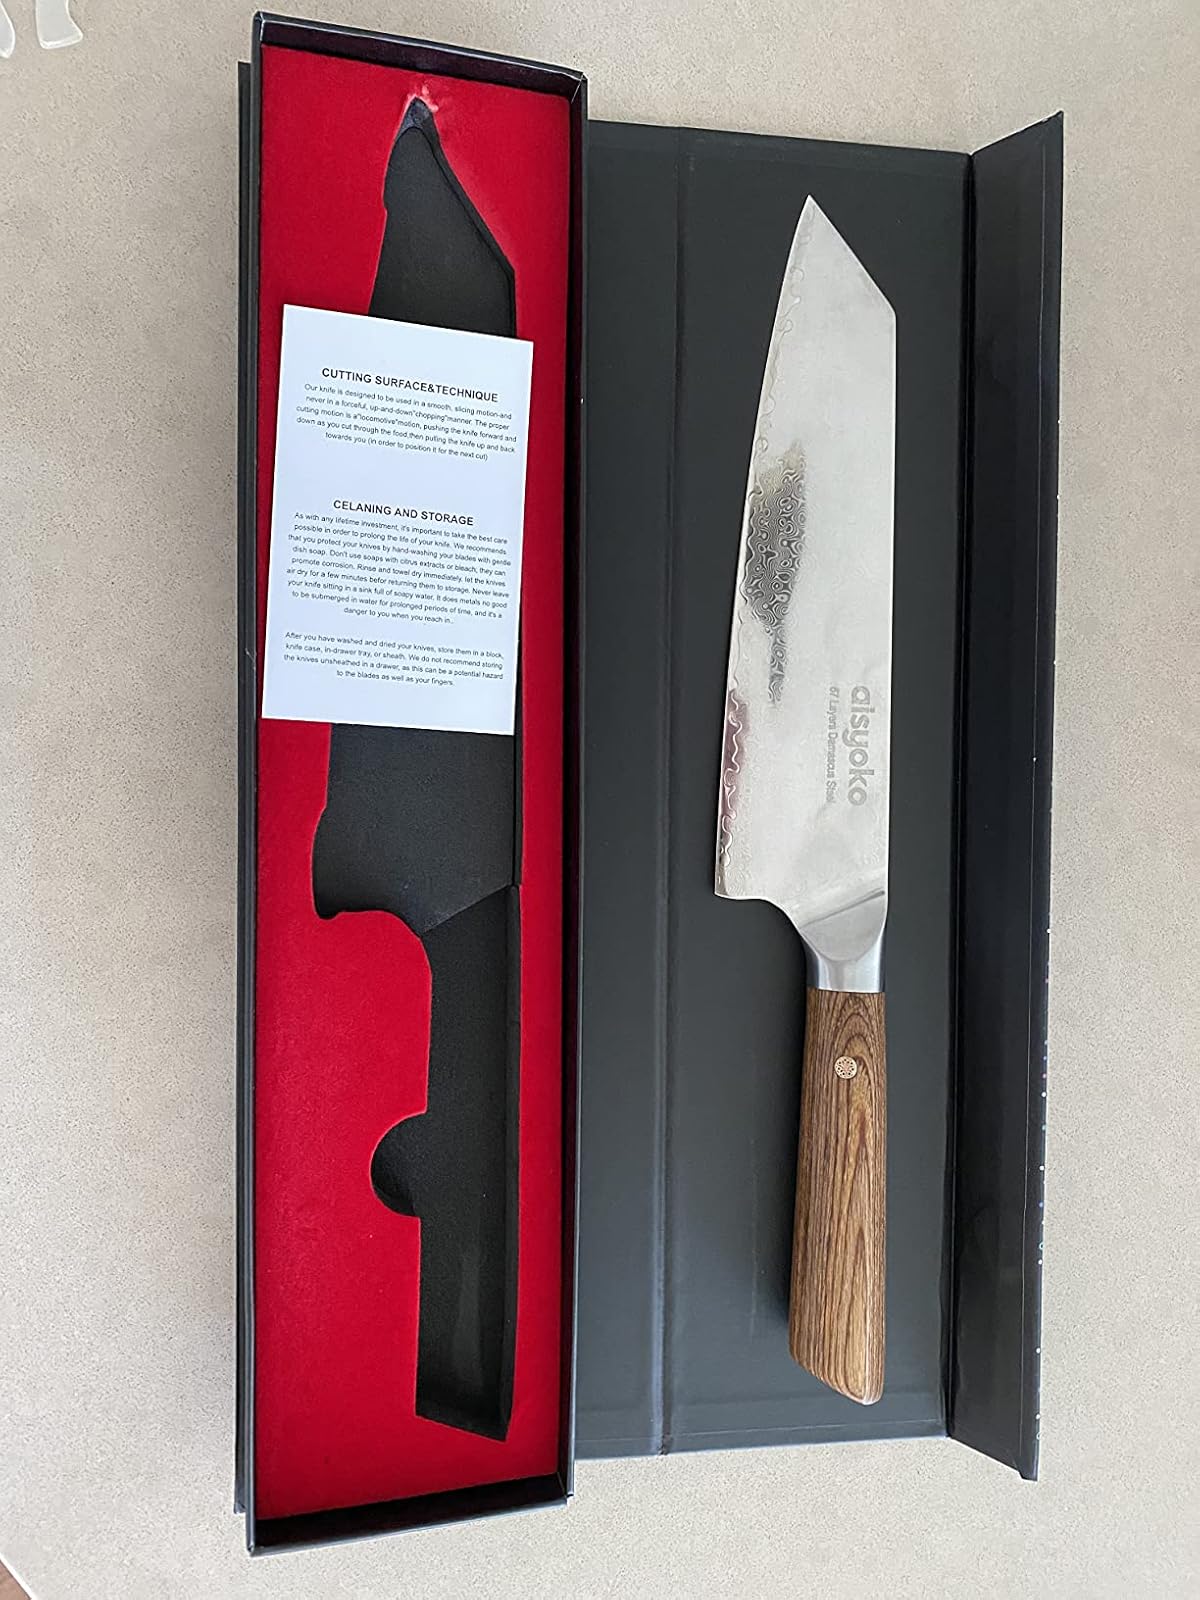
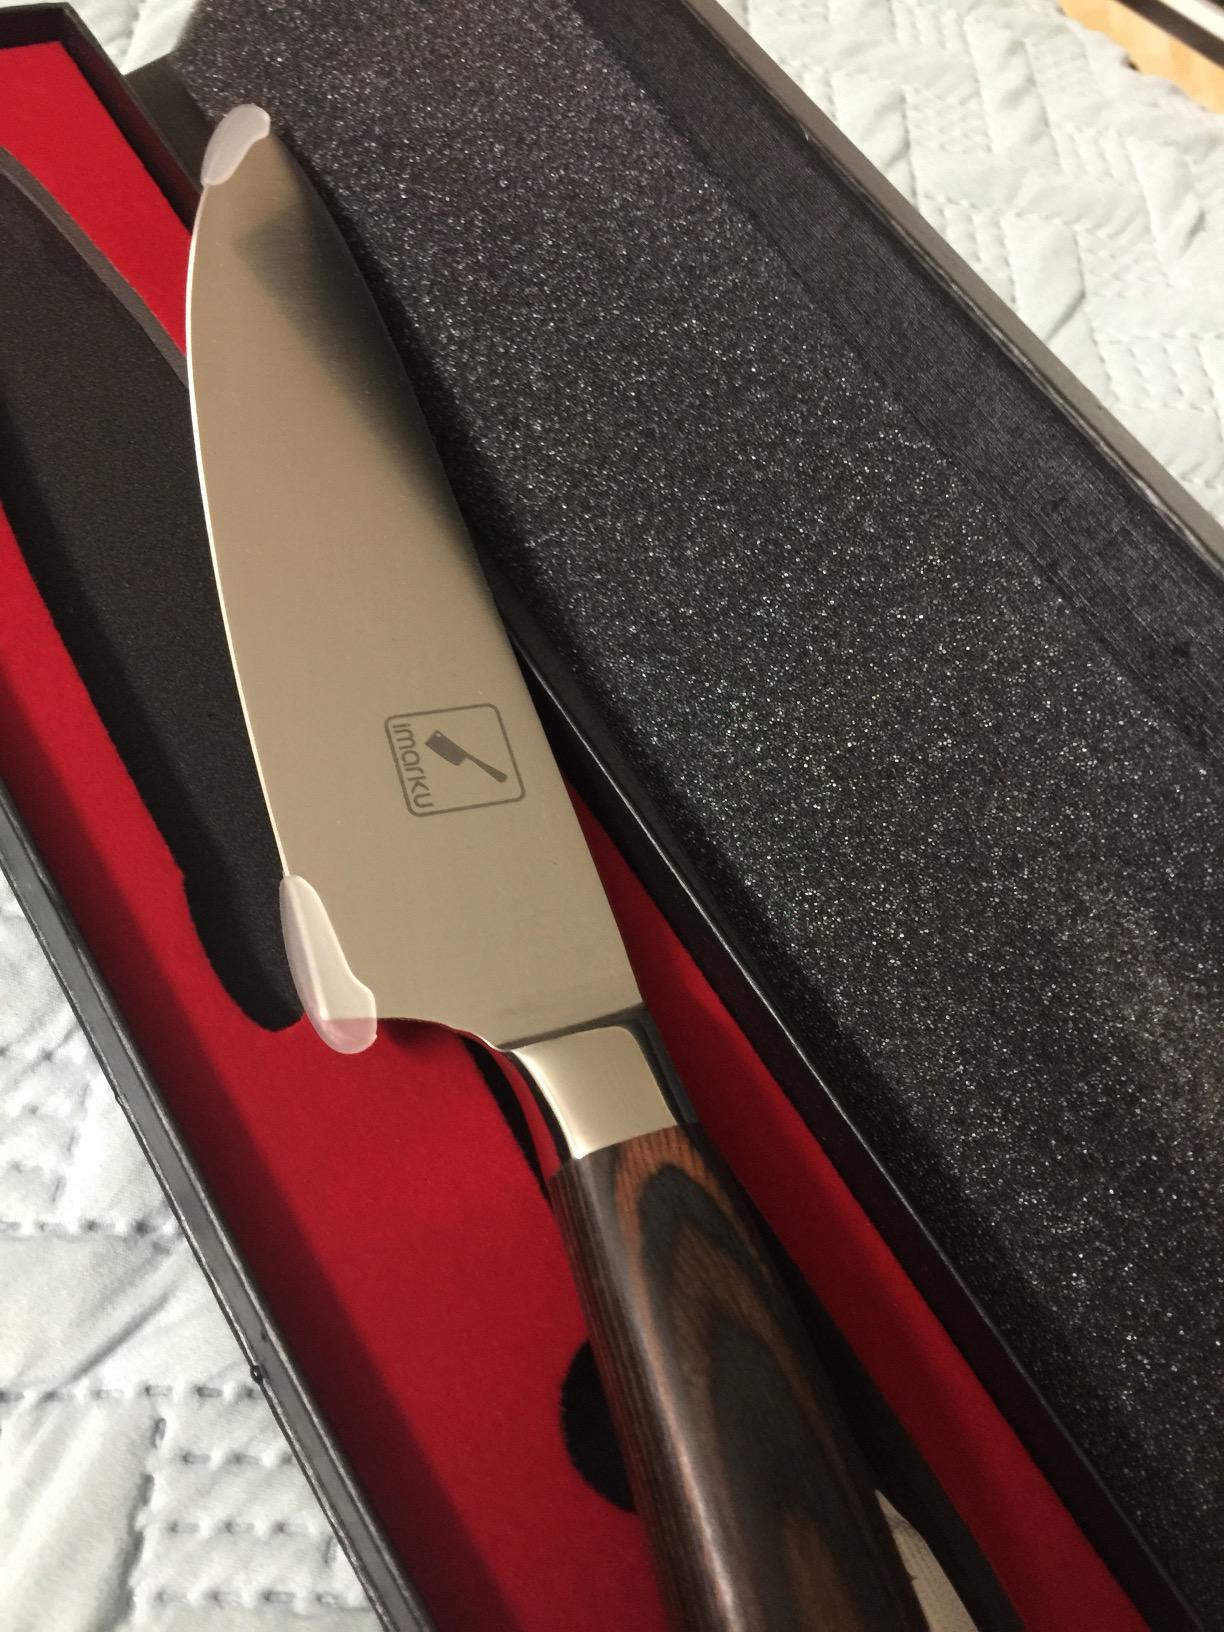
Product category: items_knife
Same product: no